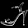
Label: Sandal